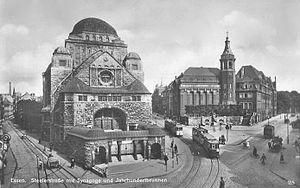
Essen, Alte Synagoge (à gauche) et Friedenskirche (Église vieille-catholique
L'ancienne synagogue d´Essen est aujourd'hui un centre de la culture juive. Elle se situe dans le centre-ville, non loin de la mairie.